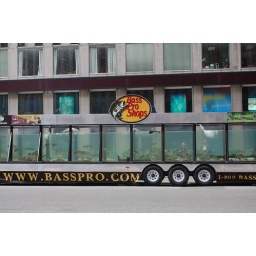
fish in a truck